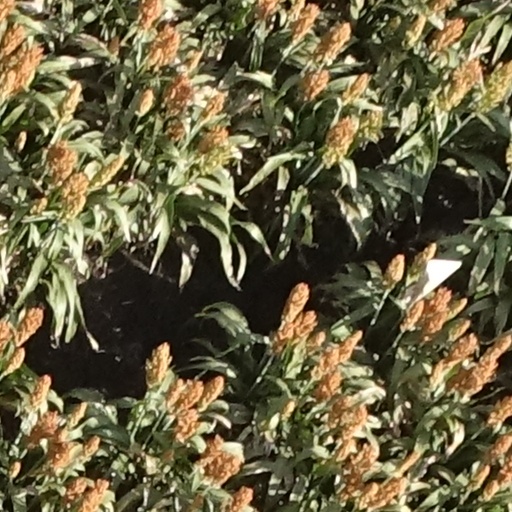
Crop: sorghum